Artúr Görgei

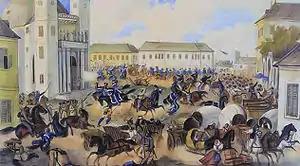
Mór Than: Battle of Vác, 15–17 July 1849

The second part of the spring campaign resulted in three important successes for the Hungarian armies: Vác (10 April), Nagysalló (19 April), and Komárom (26 April). The plan was similar to the first part: this time the IInd corps led by General Lajos Aulich, and two brigades led by colonels György Kmety and Lajos Asbóth demonstrated, diverting the attention of Windisch-Grätz from the Ist, IIId, and VIIth corps' pincer maneuver from the northwest, in order to relieve the besieged fortress of Komárom, force the Austrians to retreat from the capitals, and eventually to encircle them. This maneuver resulted in success, except for the encirclement of the enemy troops, which escaped, retreating from all Hungary, except for a strip of land near the Austrian border. These Hungarian successes were achieved despite the changing of the Austrian high command (Alfred Zu Windisch-Grätz, Josip Jelačić, and Ludwig von Welden) and the sending of reinforcement troops under Ludwig von Wohlgemuth from the Austrian hereditary provinces to Hungary.